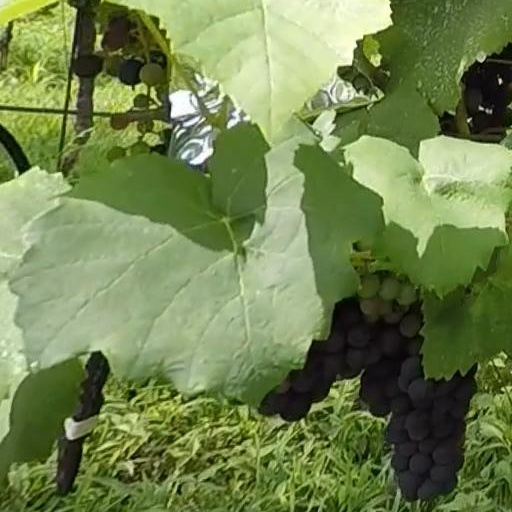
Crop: grape